Association Scoute du Togo

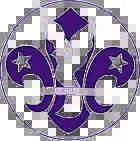
Scout Association of Togo

The Association Scoute du Togo (A.S.T.), the national Scouting organization of Togo, was founded in 1920, and became a member of the World Organization of the Scout Movement in 1977. The coeducational Association Scoute du Togo has 9,727 members as of 2011.